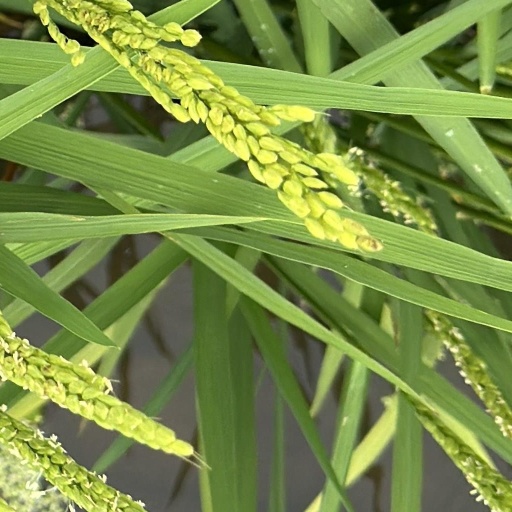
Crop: rice